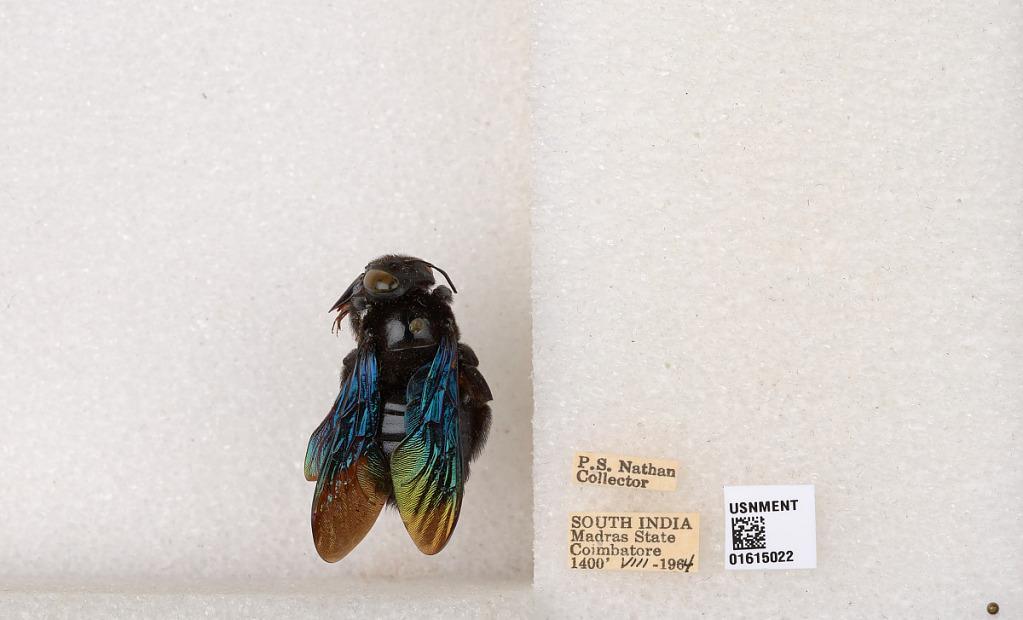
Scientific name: Xylocopa (Biluna) auripennis auripennis Lepeletier
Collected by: P. Nathan
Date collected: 1964-8-1
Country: India
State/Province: Tamil Nadu
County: Coimbatore
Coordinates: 10.9955, 76.9034